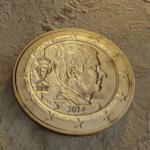
Coin value: 1euro
Country: be
Edition: 2014